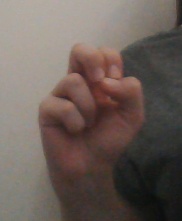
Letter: gaaf